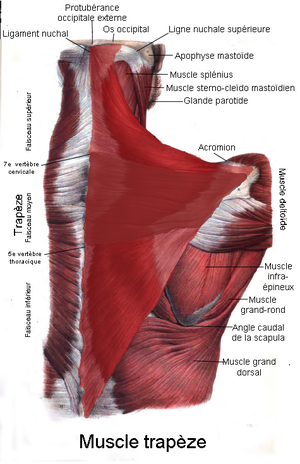
Le muscle trapèze. anatomie humaine
Le muscle trapèze est un muscle de la loge postérieure de l'épaule, de la nuque, et du tronc, appartenant aux muscles de la ceinture du membre thoracique. Il est très vaste et occupe toute la région supérieure du dos à la manière d'un losange, d'où son nom. On le divise habituellement en trois faisceaux : supérieur, moyen et inférieur.